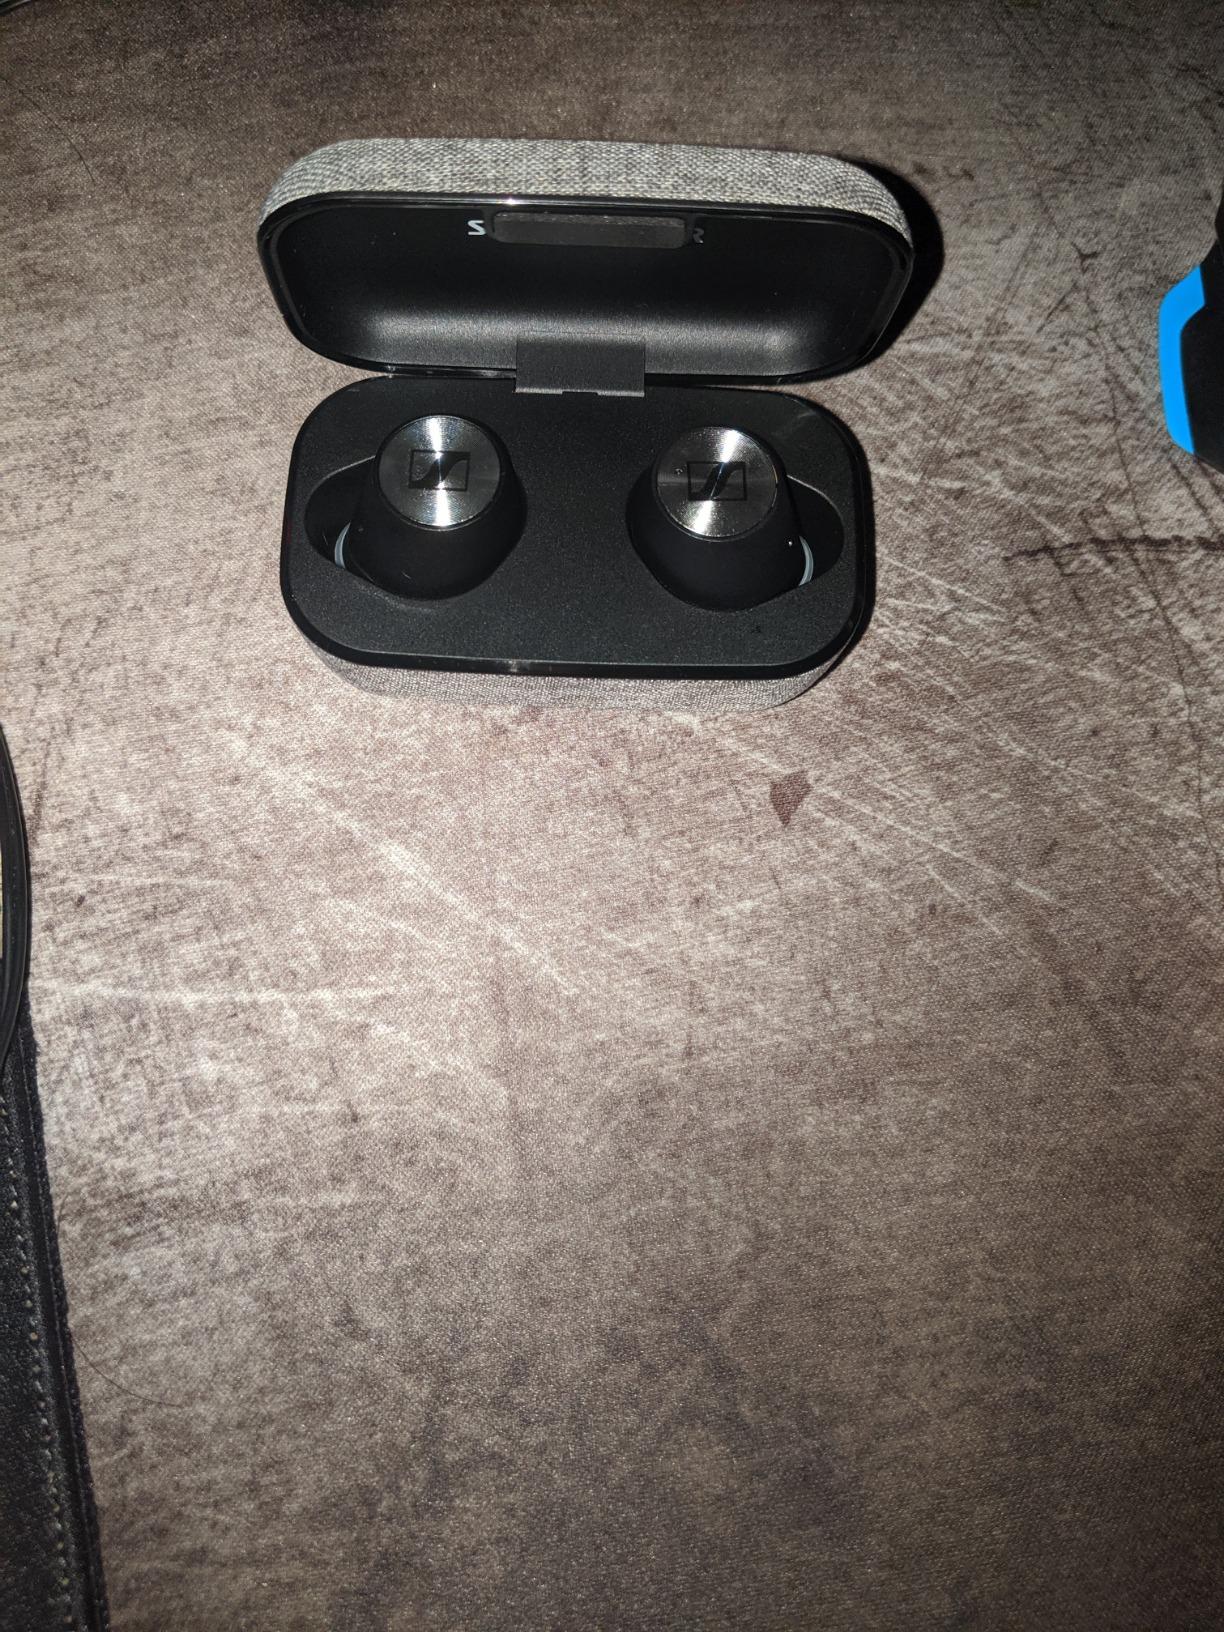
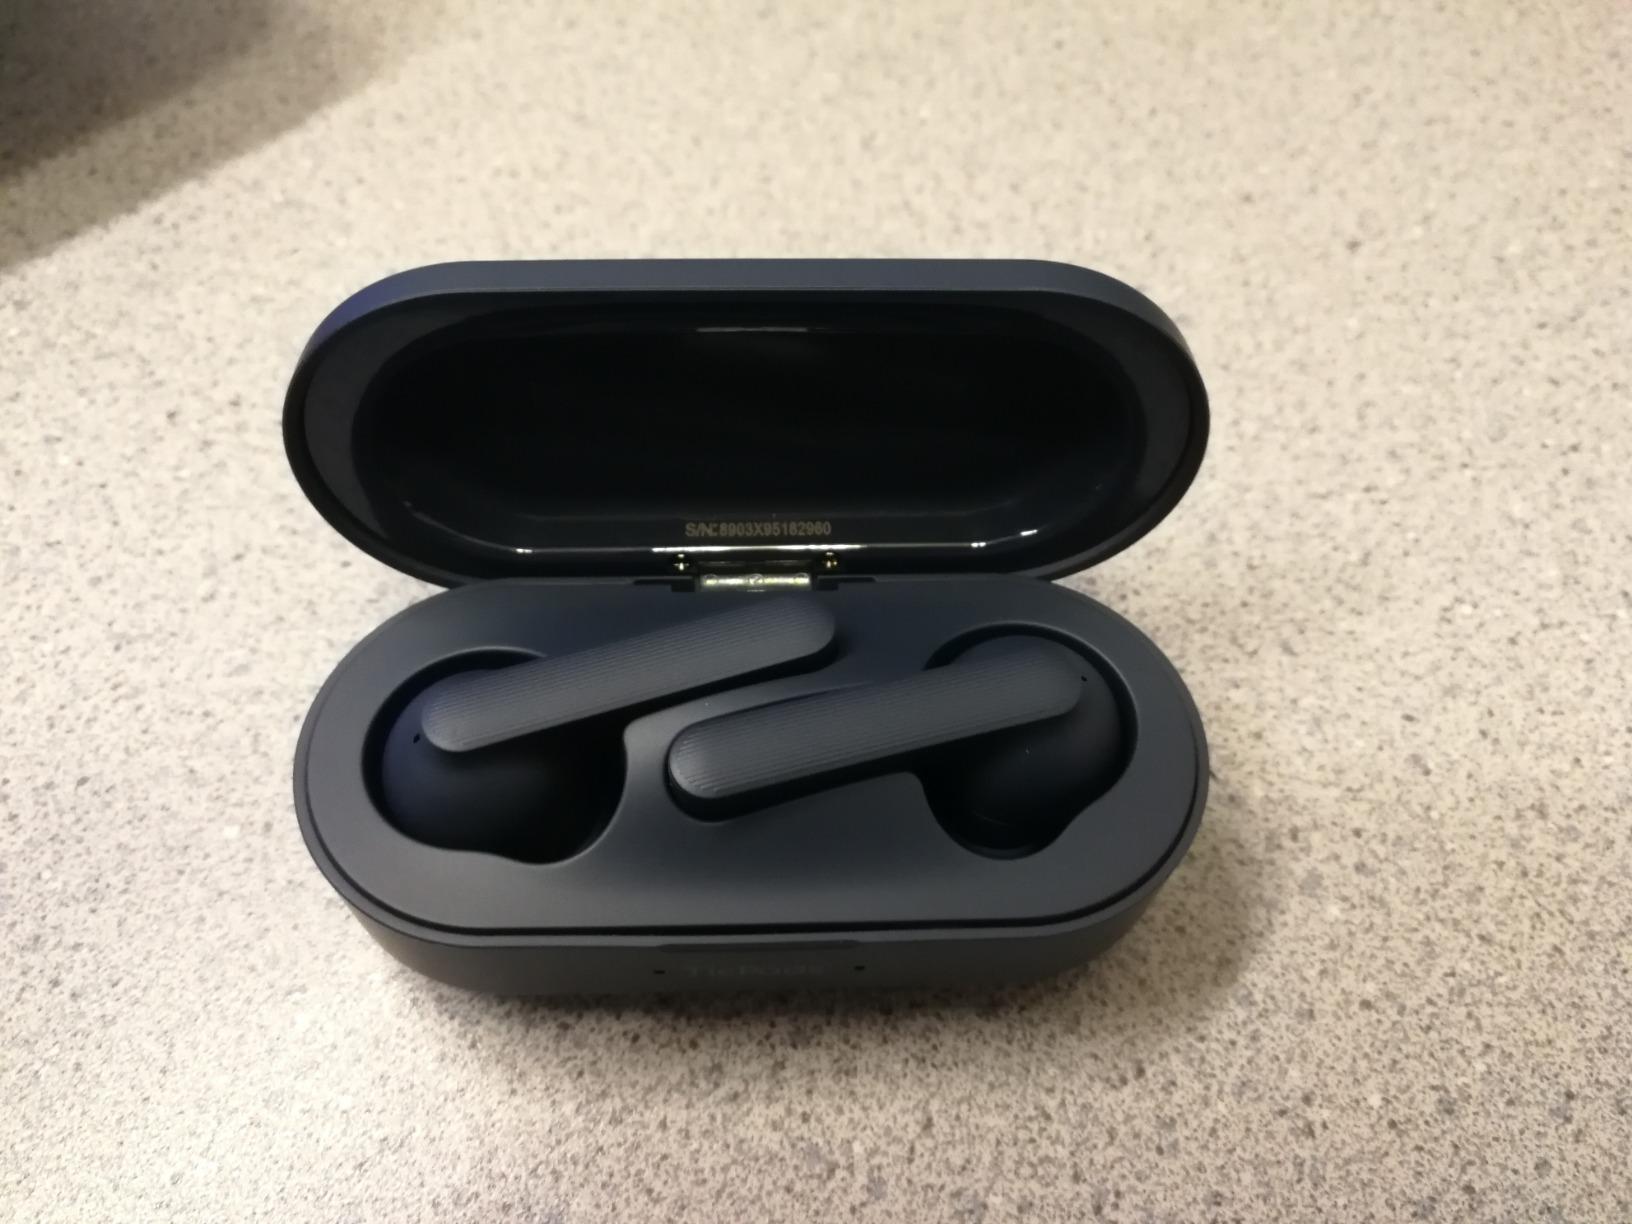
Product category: earbuds
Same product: no